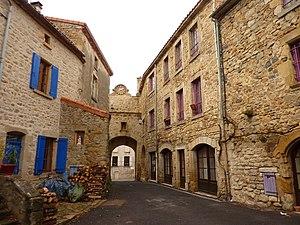
Rue typique du village de Montpeyroux